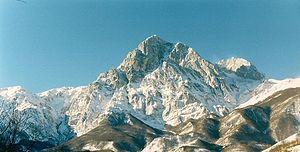
Le Corno Grande est le point culminant des Abruzzes et des Apennins avec 2 912 mètres d'altitude. Il se trouve dans le massif montagneux du Gran Sasso, situé dans l'Apennin central. Le sommet, appartenant au parc national du Gran Sasso e Monti della Laga, se situe sur les communes de Pietracamela et de l'Isola del Gran Sasso d'Italia.